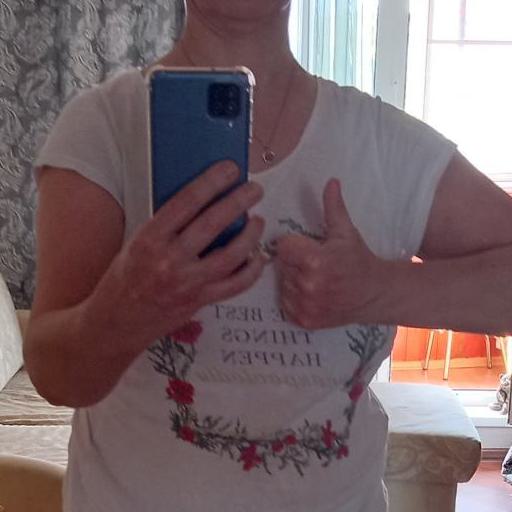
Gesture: no_gesture